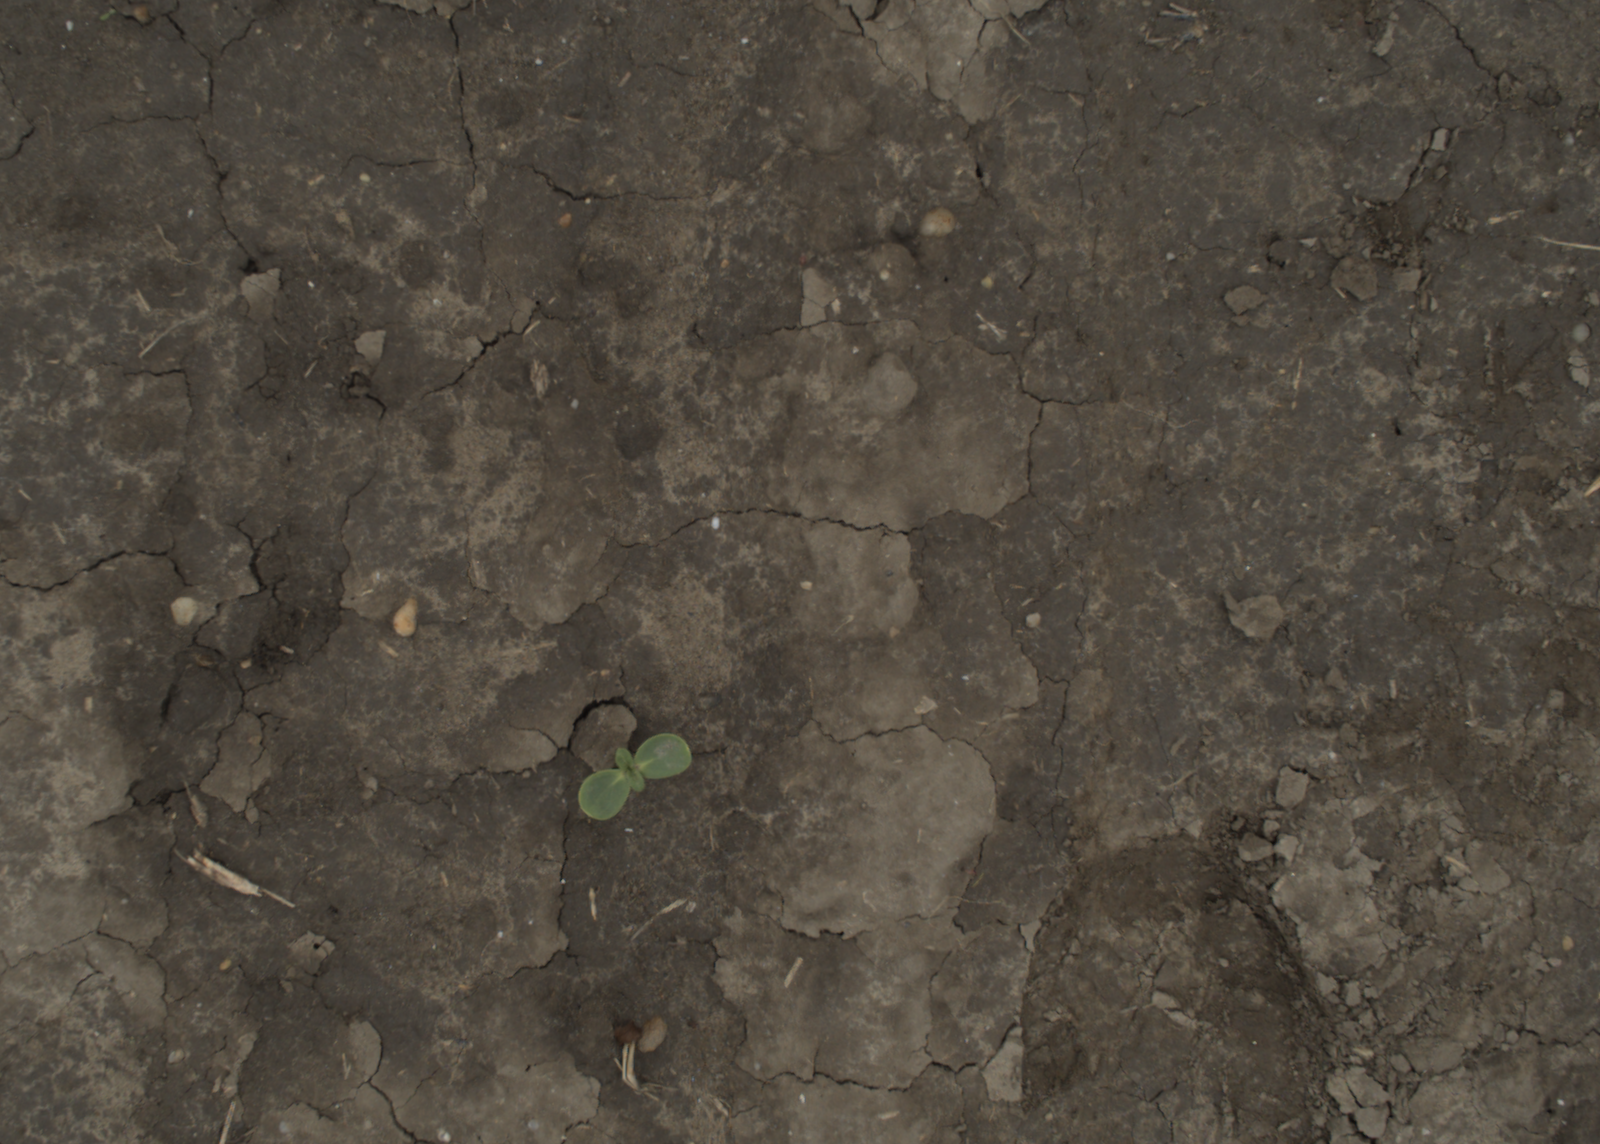
Capture date: 29.09.2021 13:48:59
Weather: cloudy
Wind: medium
Seeding date: 02.09.2021
Plant canopy height (mm): 954